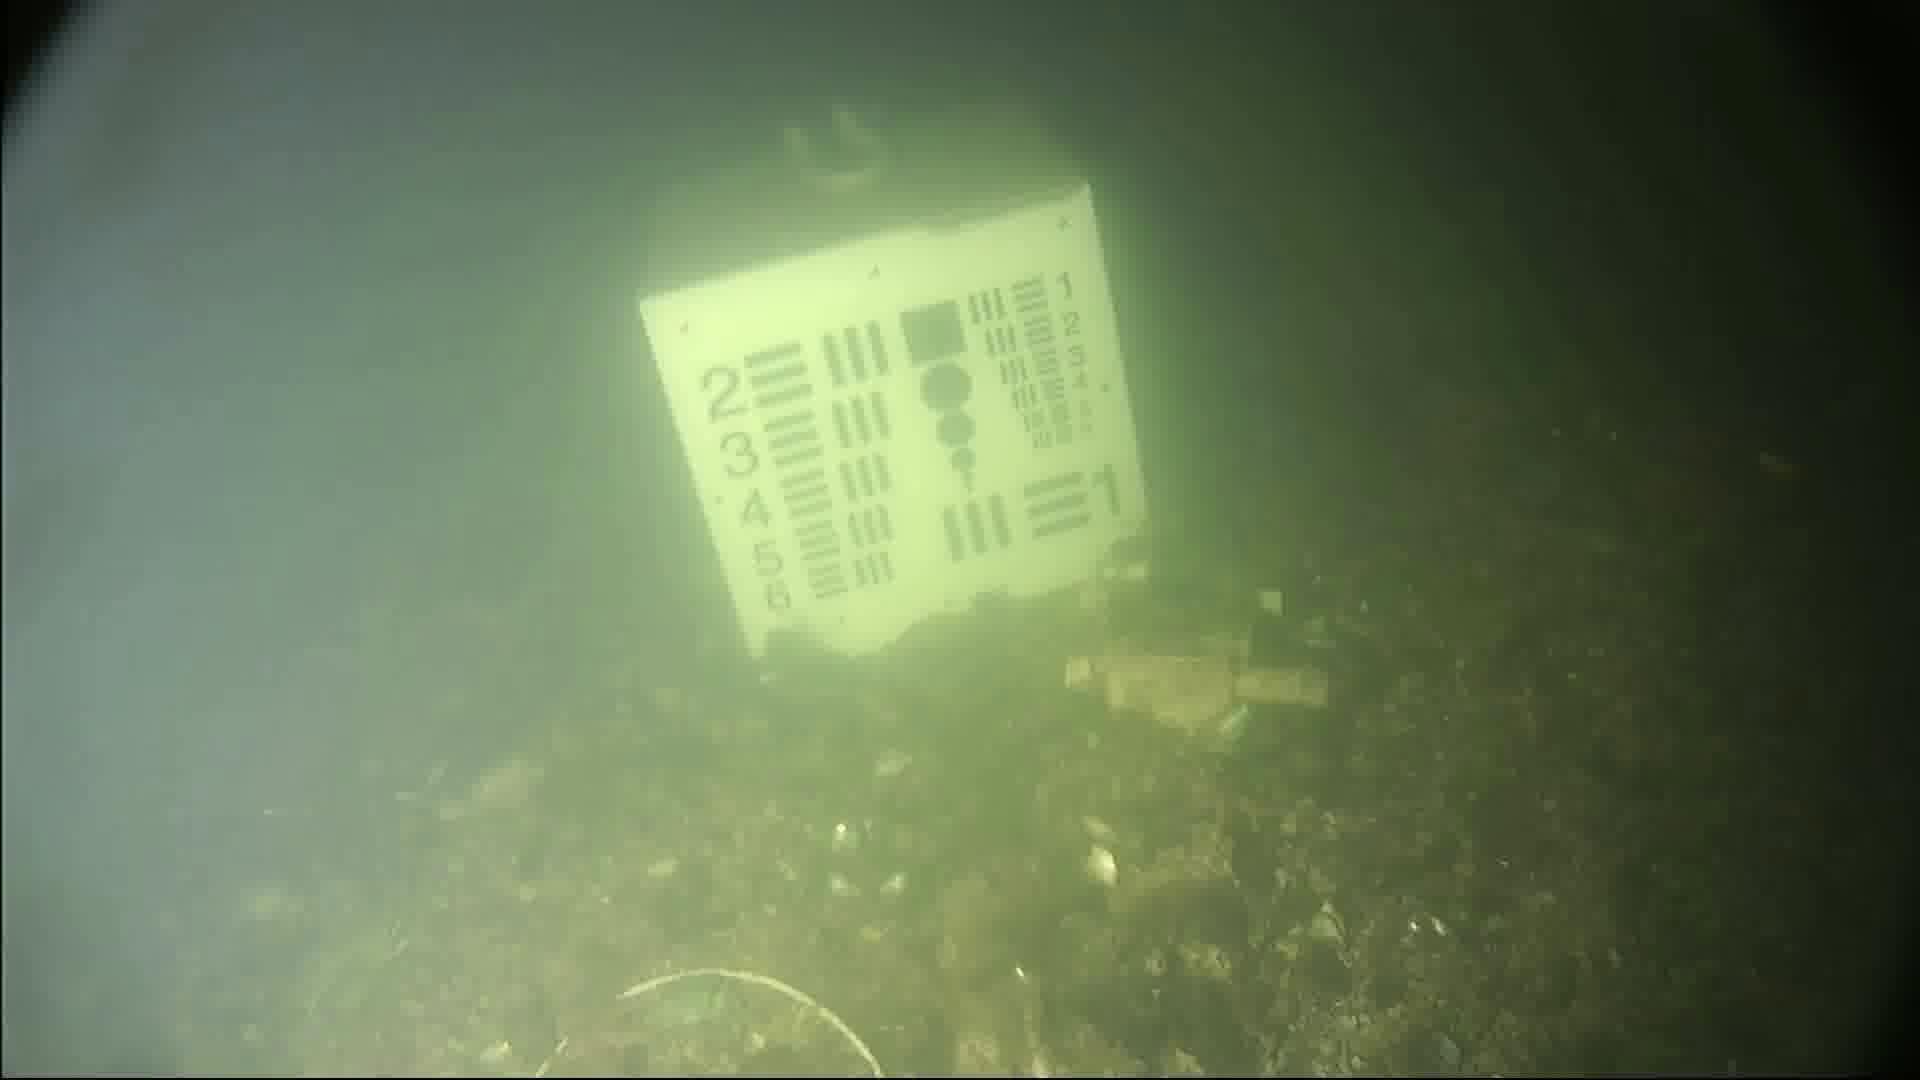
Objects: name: starfish
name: crab